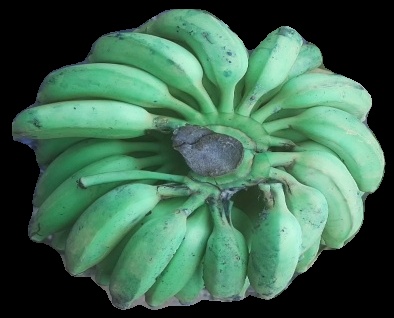
Variety: elakki-bale
Grade: grade2